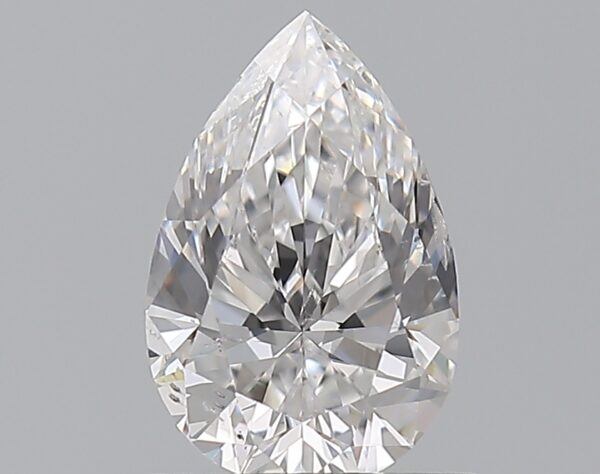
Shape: pear
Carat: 0.9
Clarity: SI2
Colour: D
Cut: EX
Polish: EX
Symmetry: VG
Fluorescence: F
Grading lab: GIA
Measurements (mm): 8.22 x 5.38 x 3.37